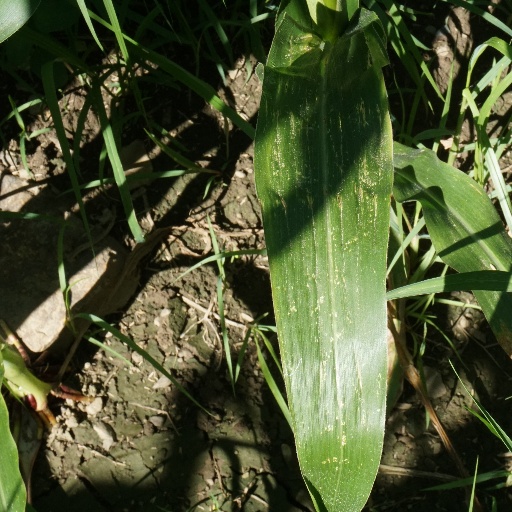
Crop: maize; corn